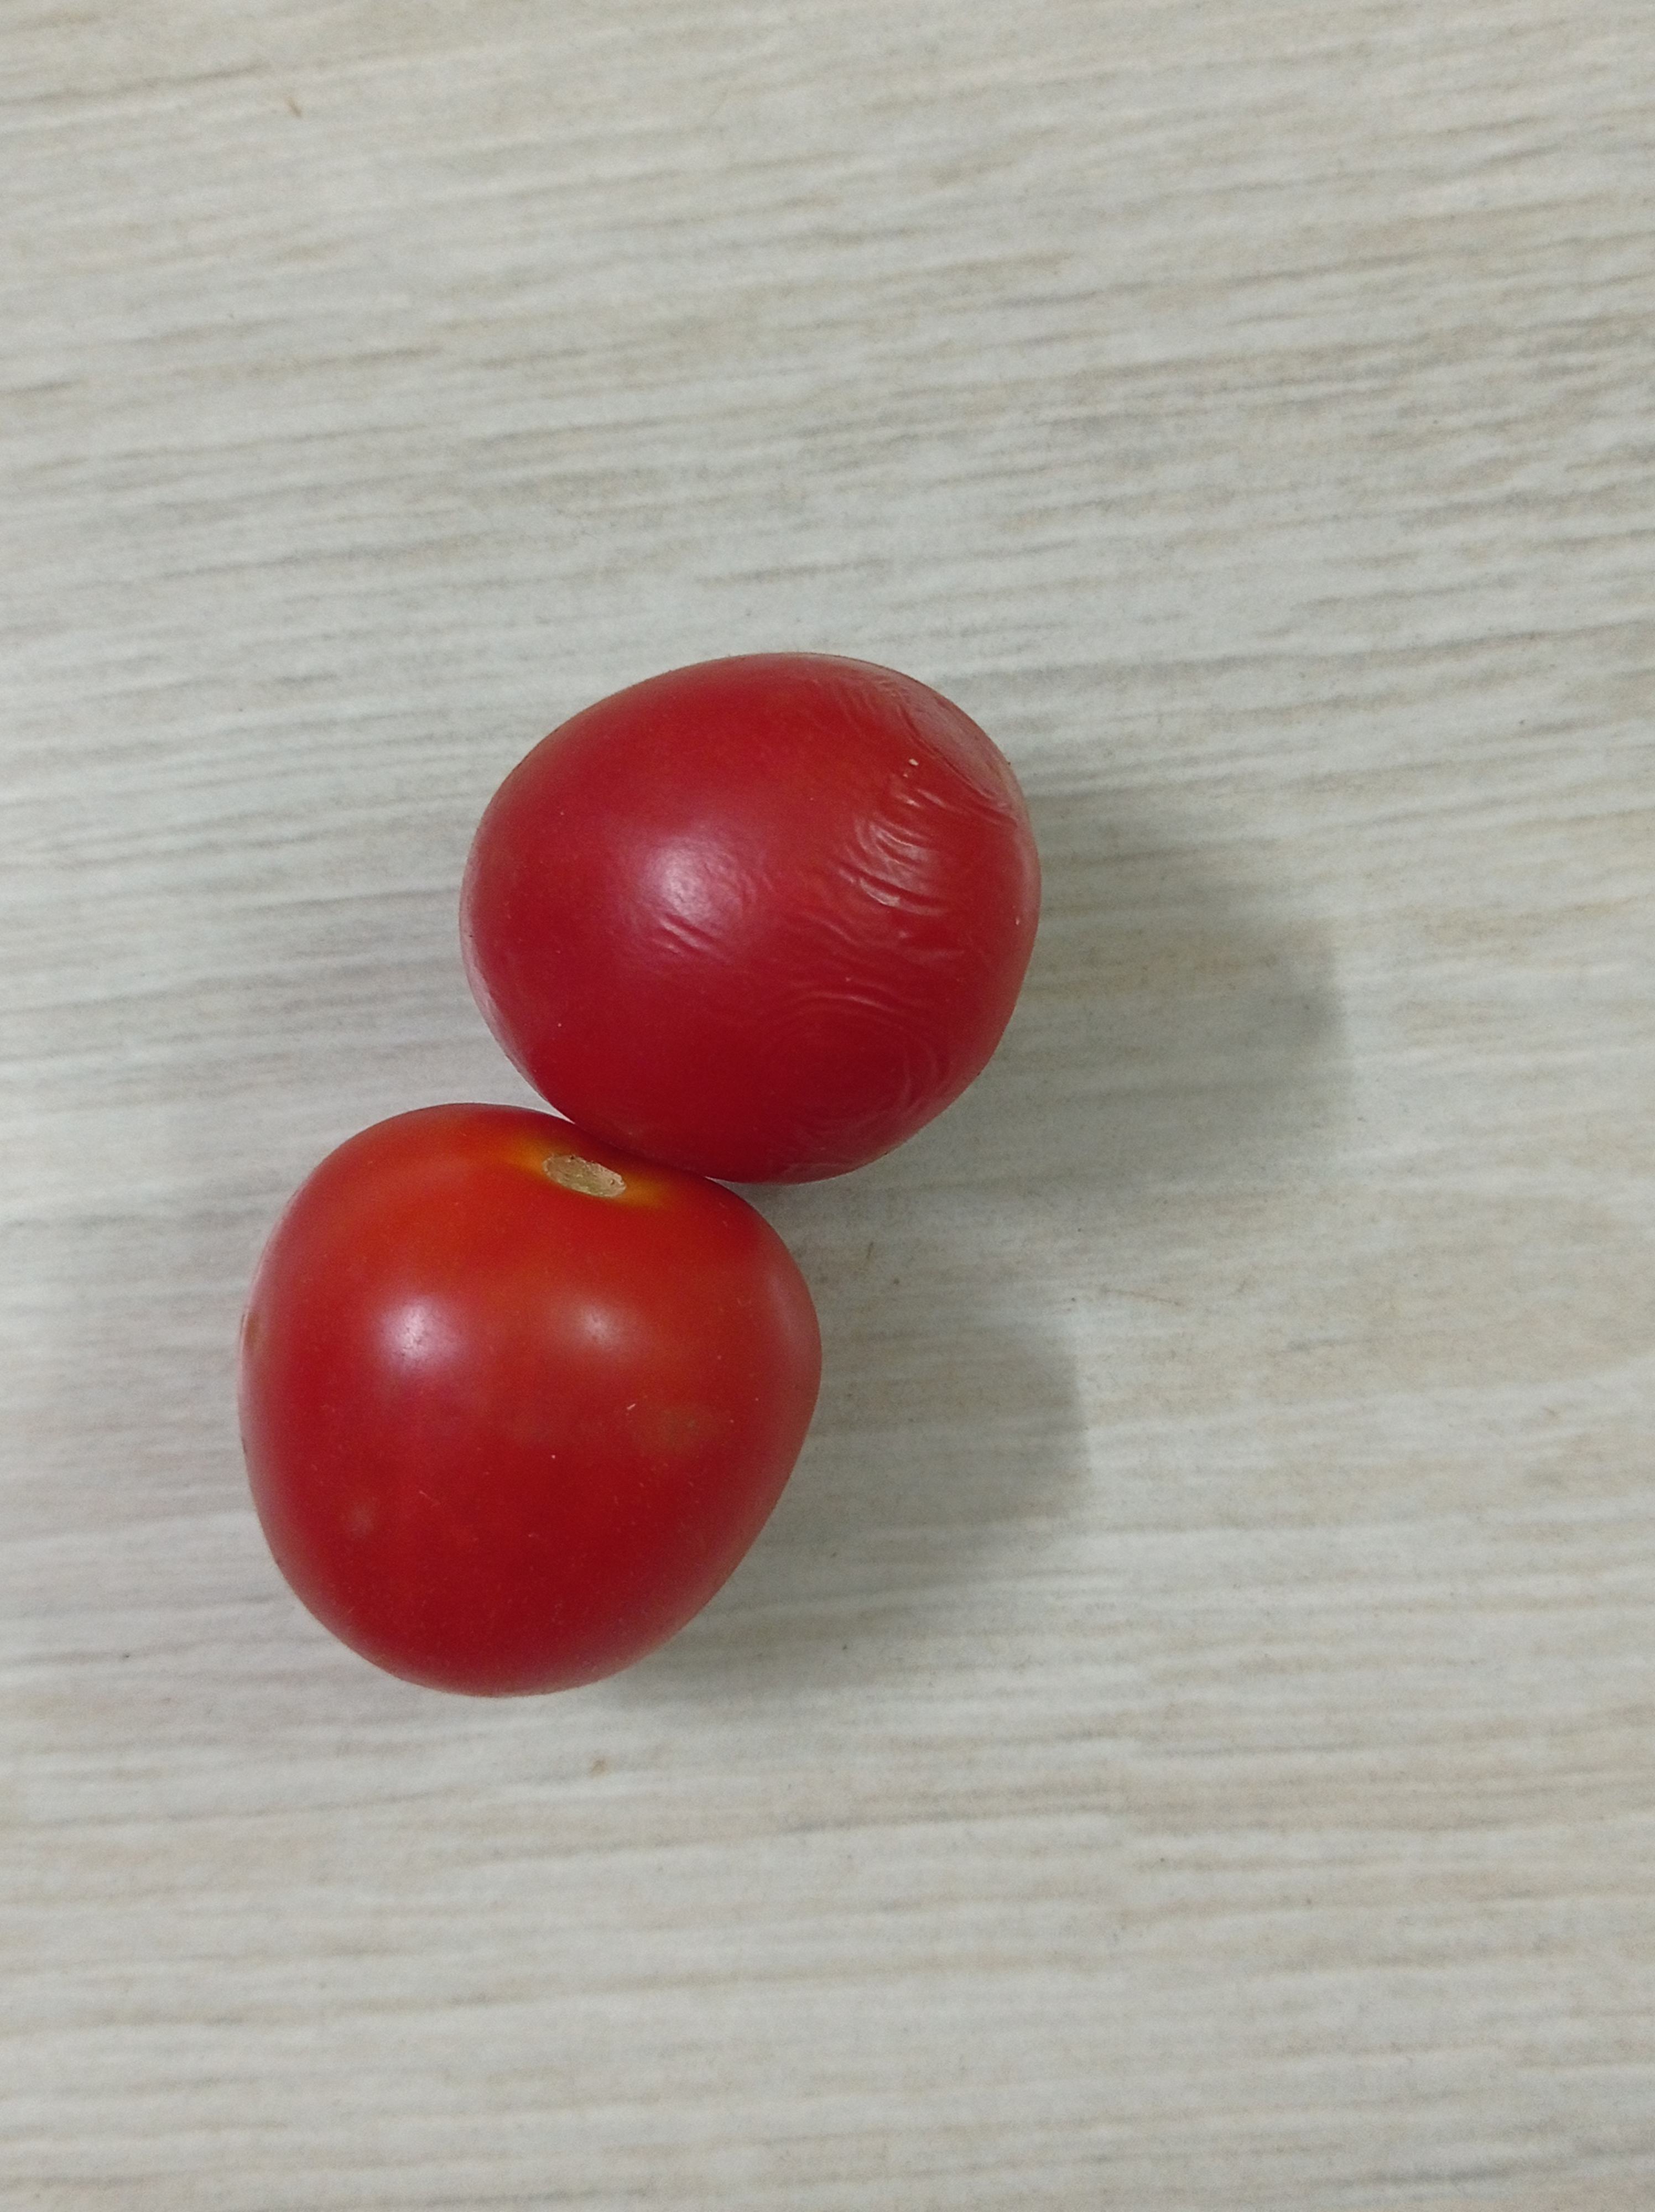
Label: Fresh